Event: Nepal Earthquake
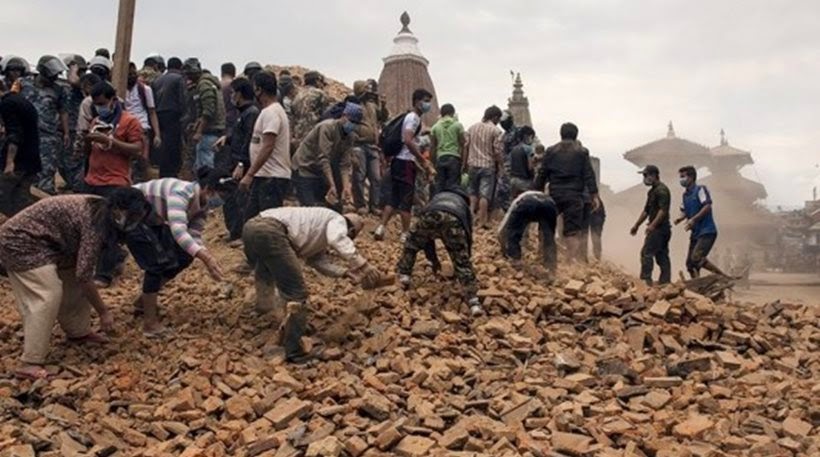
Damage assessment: damage